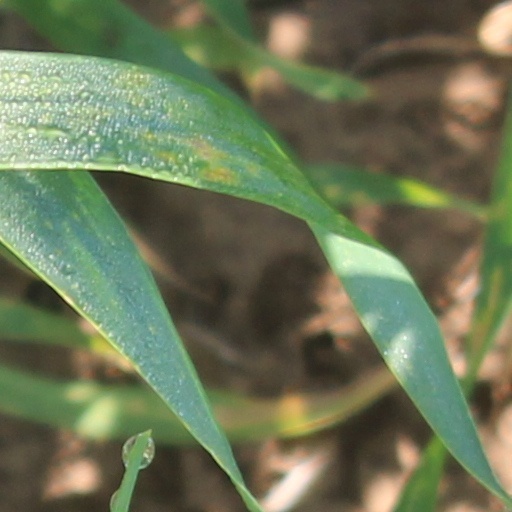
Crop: wheat